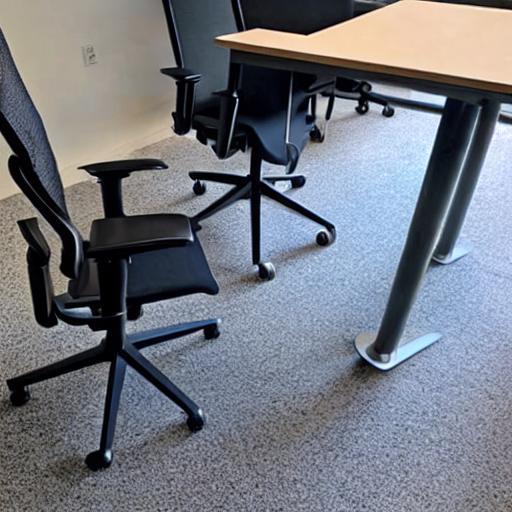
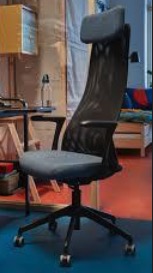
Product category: items_chair
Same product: no